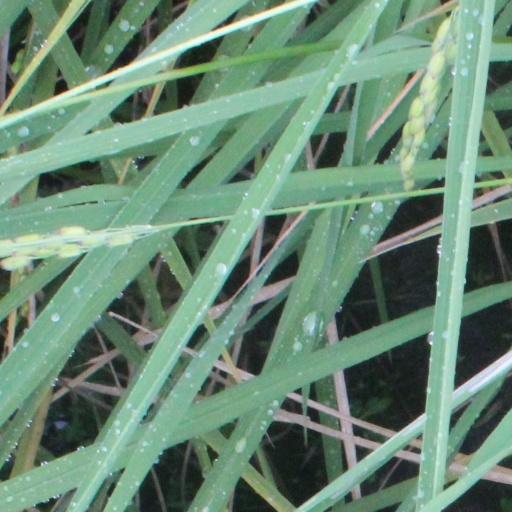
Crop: rice